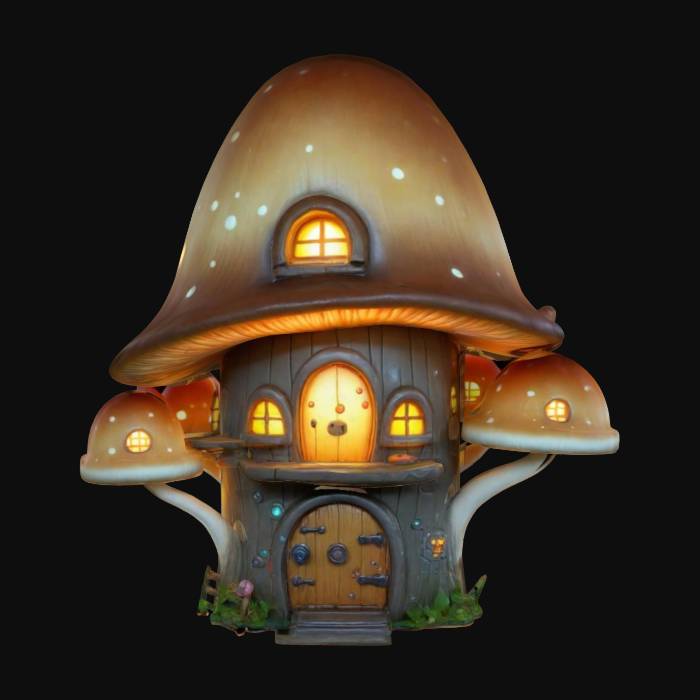
미적 점수 (1~10점): 7